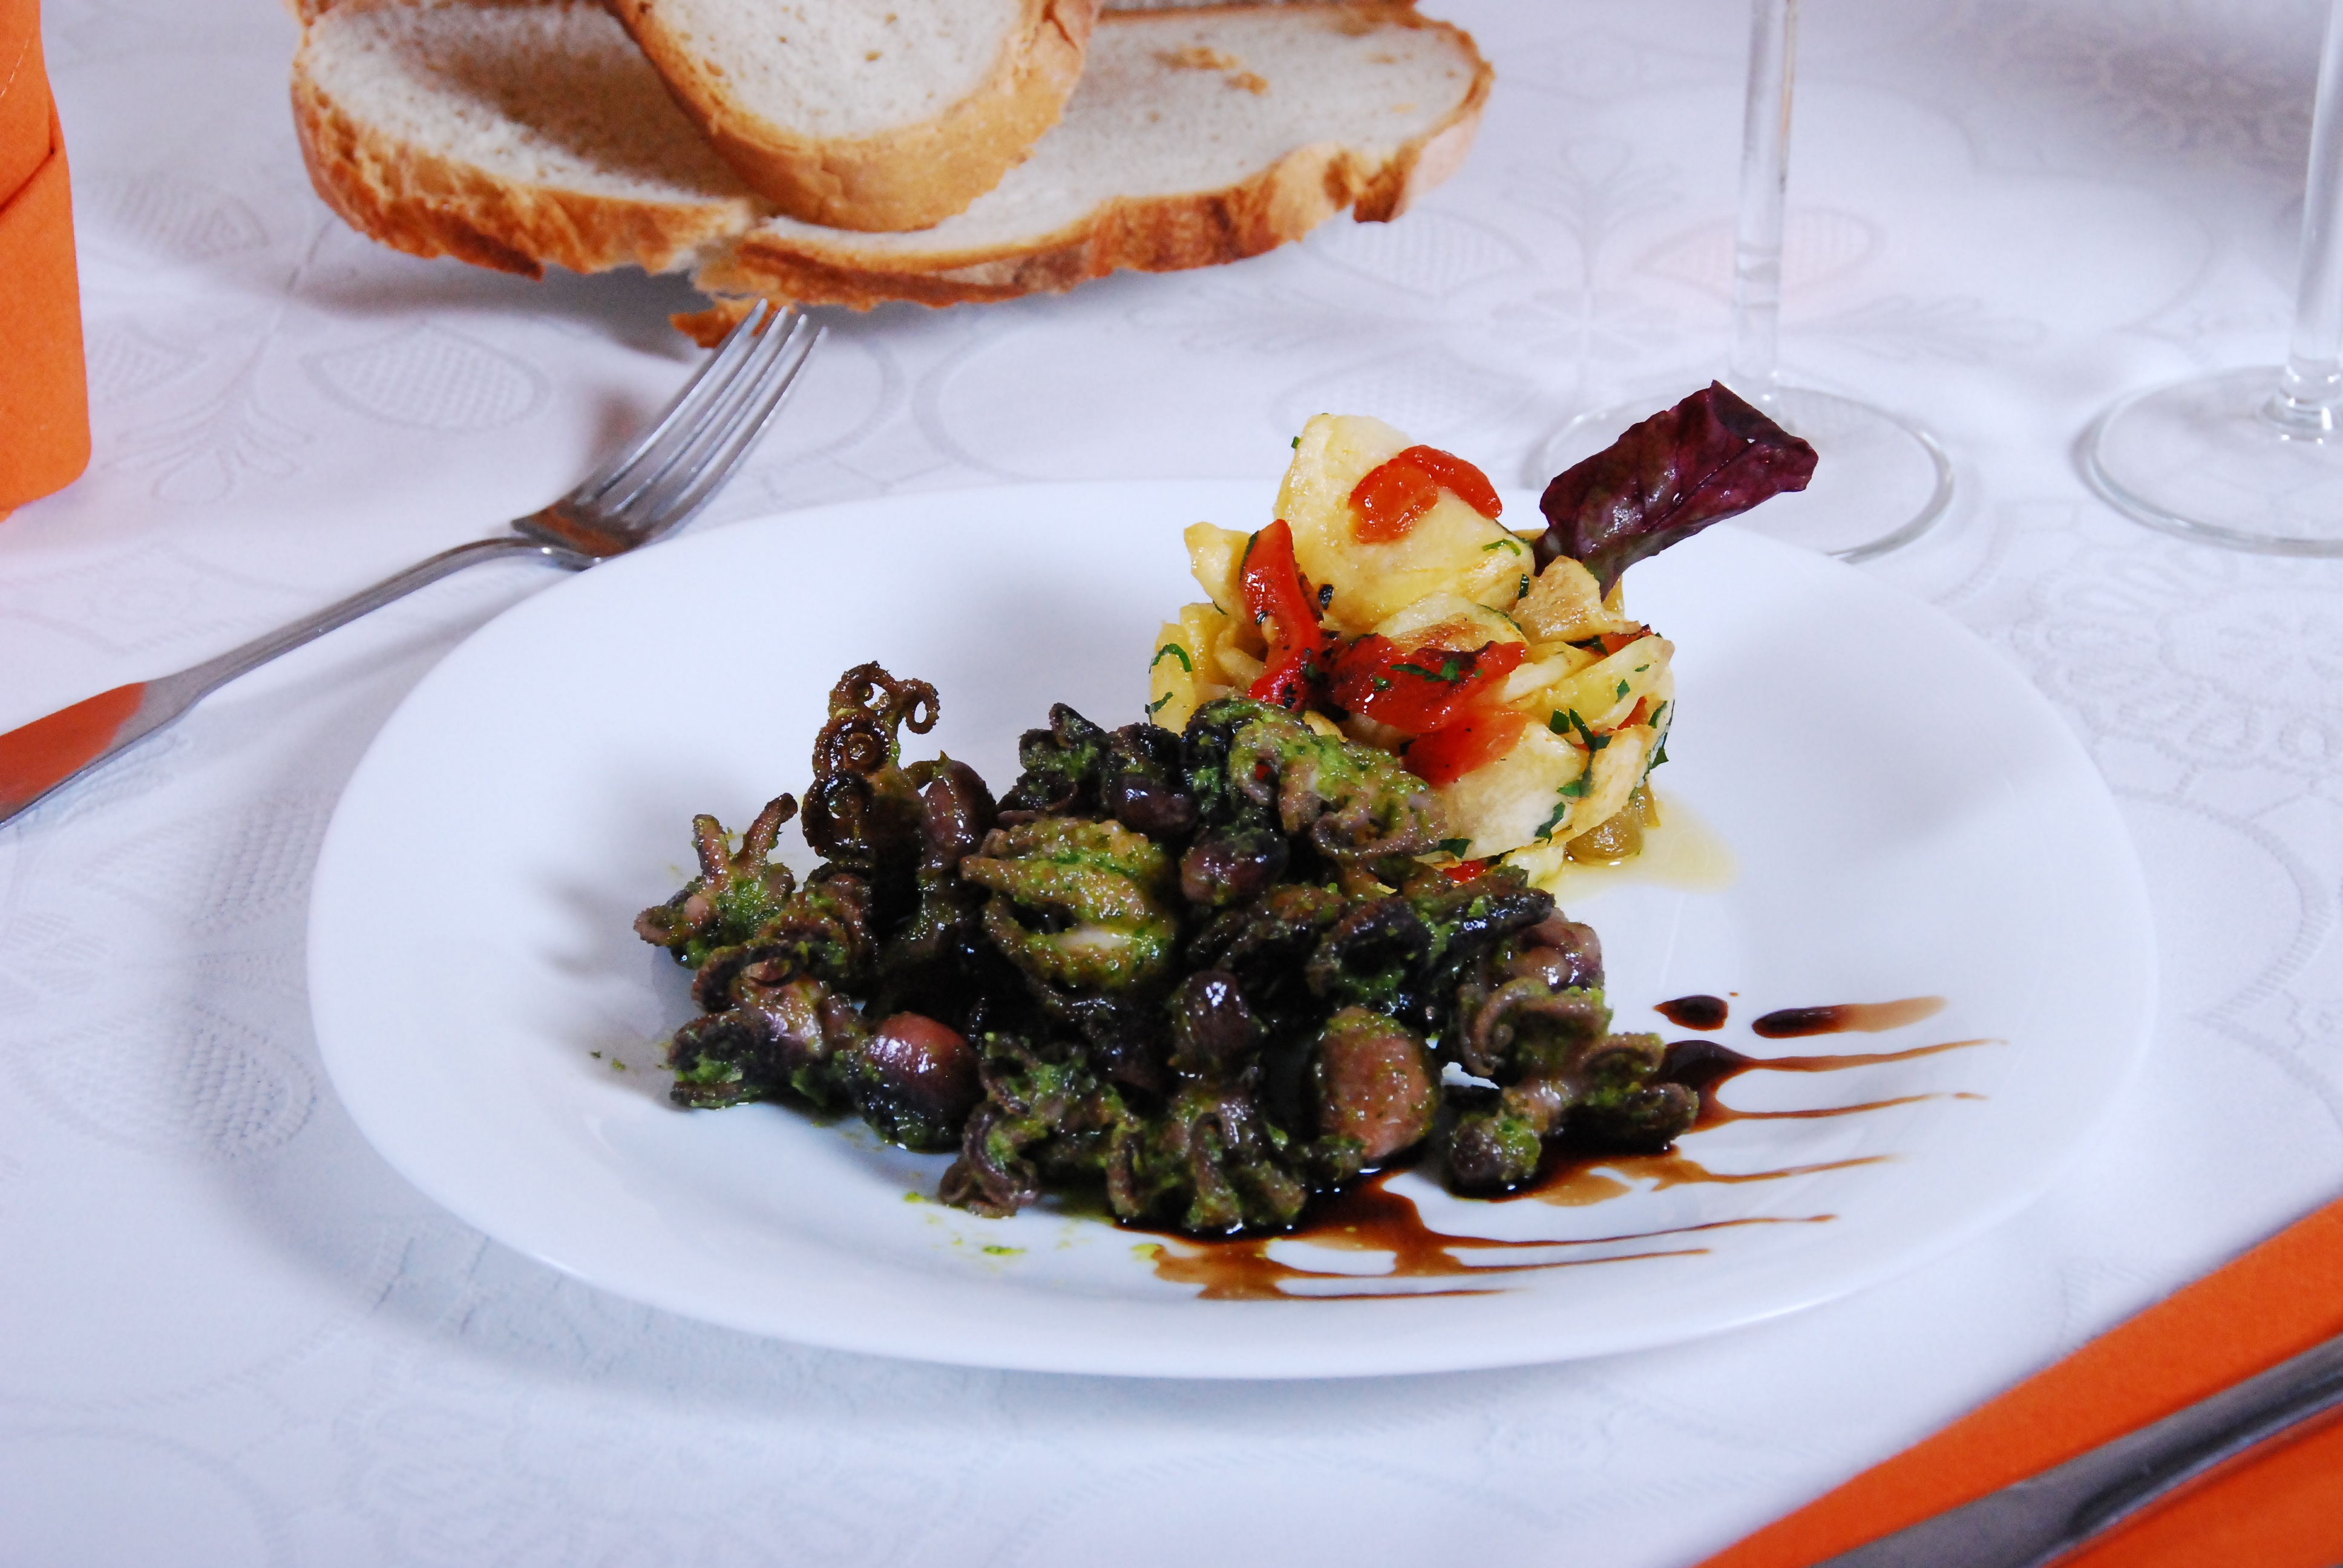
restaurant, cup, dish, meal, food, produce, vegetable, breakfast, meat, lunch, cuisine, sauce, beer, dinner, top